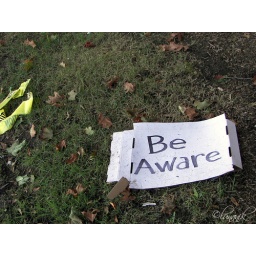
&amp;quot;Be Aware&amp;quot; sign and some &amp;quot;caution&amp;quot; tape laying on the ground in downtown Royal Oak. Hmmmm...